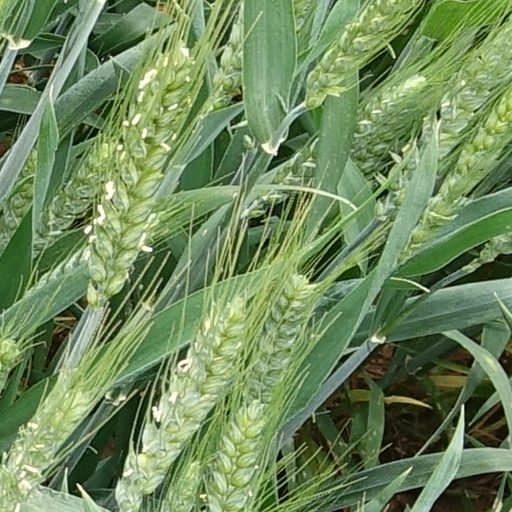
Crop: wheat